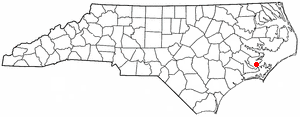
Oriental est une ville américaine située dans le comté de Pamlico dans l'État de Caroline du Nord. En 2010, sa population était de 900 habitants.